1942 Auckland Rugby League season

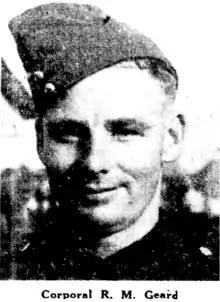

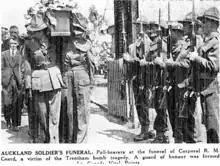

On February 7, Avondale junior player, Richard Mark Geard was killed accidentally by a bomb explosion at Trentham Military Camp after he had been a member of the territorials for four months. He was at the Army School of Instruction at Trentham and on a special course after being called to service by ballot. His death occurred during a demonstration being given to a class of officers and non-commissioned officers undergoing instruction in the practical use of bombs. A bomb which had had its fuse lit was about to be thrown when it detonated. Four men were killed instantly including Geard, 4 were seriously injured with one dying later, and eight others injured. He was buried at Waikumete Cemetery in Glen Eden, Auckland. He was aged just 19 at the time of his death. The club held their annual meeting on Wednesday, April 15 in the Labour Party Rooms on St George's Road at 8 pm. Their secretary was H. W. Green.